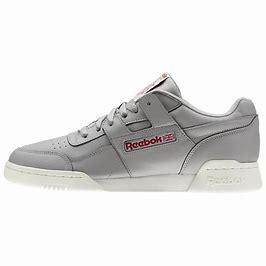
Brand: Reebok
Model: Workout Plus Mu